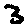
Label: 3